Ishqiya

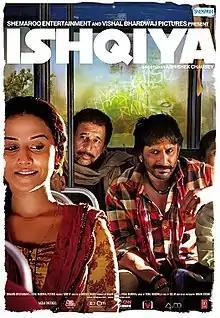
Theatrical release poster

Ishqiya is a 2010 Indian Hindi-language slapstick black comedy film directed by debutante Abhishek Chaubey starring Vidya Balan, Naseeruddin Shah, Arshad Warsi, and Salman Shahid, with cinematography by Mohana Krishna, and was produced by Raman Maroo and Vishal Bhardwaj. The film was released on 29 January 2010.